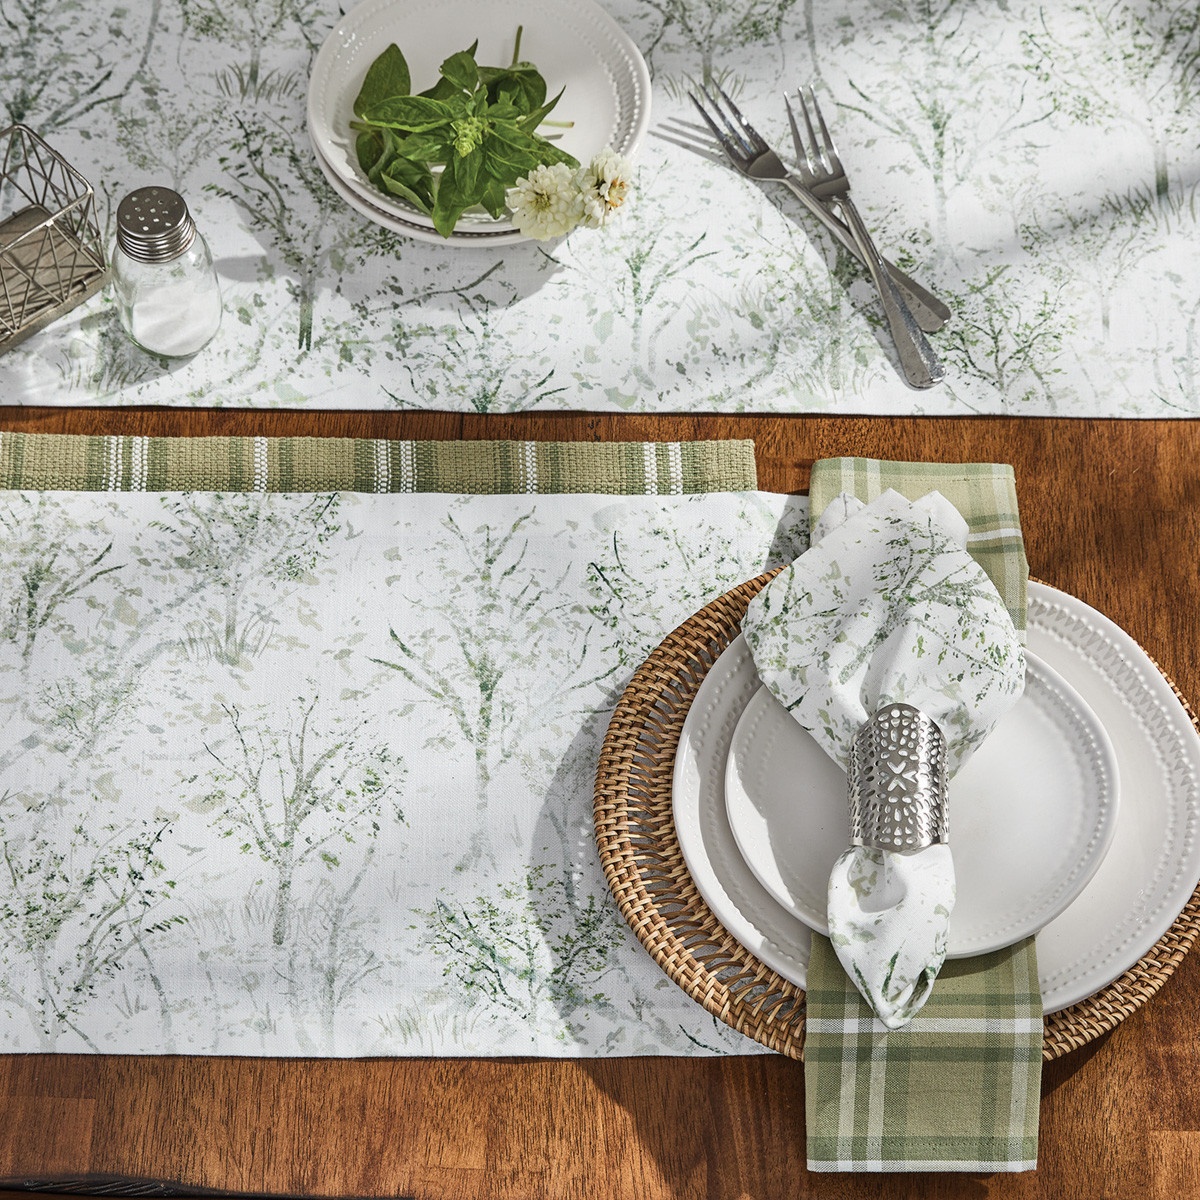
Placemat - Brookgreen
Placemat-Brookgreen
Brand: Park Designs
Category: Home & Garden > Linens & Bedding > Table Linens > Placemats